Turkey–United States relations

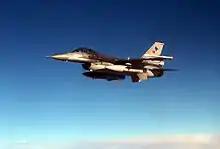
An F-16C of the Turkish Air Force, which operates one of the largest fleets of F-16C/D aircraft in the world, produced under license by Turkish Aerospace Industries (TAI). Turkey plans to acquire 40 new F-16V aircraft.

During the first Trump administration, on October 2, 2020, House majority-minority leaders and Senate Foreign Relations Committee ranking member Bob Menendez, along with other senators, suspended all sales and transfers of advanced military equipment to Ankara. The U.S. Congress used its power to block sales and began slowrolling for the proposed sale of 40 new F-16Vs and 79 upgrade kits to Turkey, as well as the sale of LHTEC T800 engines for TAI/AgustaWestland T129 ATAK attack helicopters produced by Turkey, which could not be exported to any third country without obtaining an export license for these engines from the Congress. As a result, Turkey faced issues in exporting the helicopters to Pakistan. The hold-up had also involved Ankara's overflight disputes with Athens over the Aegean Sea. This dispute was resolved with the approval for the sale of F-35A fighter jets to Greece. In December, when the final version of the FY2023 NDAA (P.L.117-263) was passed, it excluded a House-passed condition on F-16 sales to Turkey related to potential overflights above Greek islands in the Aegean Sea. Regarding the slowrolling of the issue by the Congress, in January 2024, Chairman of the Senate Foreign Relations Committee, Democrat Ben Cardin, stated that the approval for the sale of 40 new F-16V fighter jets and 79 upgrade kits to Turkey was contingent on Turkey's approval for Sweden's accession to NATO. A letter to the Congress at the same time stated that if unable to upgrade its F-16 fleet, Turkey might consider purchasing Eurofighter Typhoon aircraft. However, Erdoğan seized the moment to give his presidential approval for Sweden's NATO membership on January 25, 2024.